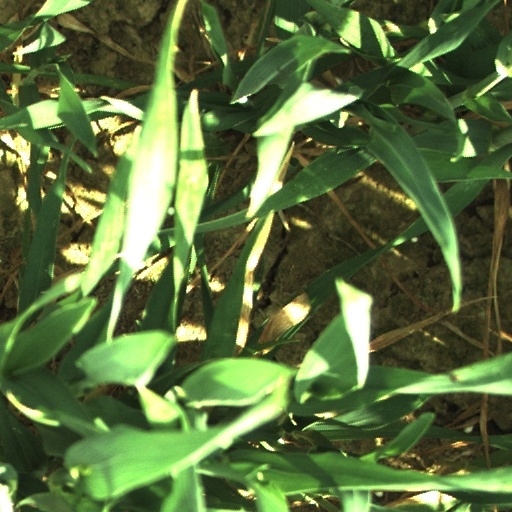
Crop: wheat